No Mercy (2006)

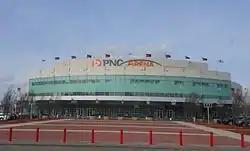
The event was held at the RBC Center in Raleigh, North Carolina.

No Mercy was first held by World Wrestling Entertainment (WWE) as a United Kingdom-exclusive pay-per-view (PPV) in May 1999. A second No Mercy was then held later that same year in October, but in the United States, which established No Mercy as an annual October PPV for WWE promotion. The 2006 event was the ninth No Mercy and was held on October 8 from the RBC Center in Raleigh, North Carolina. Like the previous three years, it featured wrestlers exclusively from the SmackDown! brand.